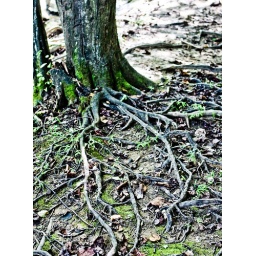
The roots of this tree were so shallow - in the sand right next to the riverbank.